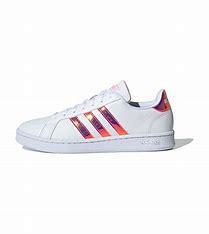
Brand: adidas
Model: neo Adidas NEO Grand Court